Portuguese in France

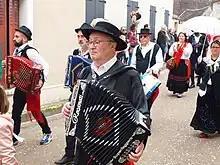
Portuguese band in Bourgogne

From the 1960s, the political instability in Brazil, a traditional destination, and the measures taken by France to attract Portuguese workers gave an exceptional scale to Portuguese immigration to France.